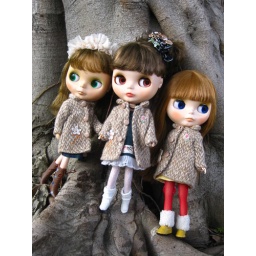
3 girls under the tree